Ultimate attribution error

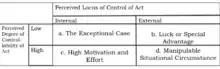
Explaining away positive behavior in outgroup members.

The ultimate attribution error is an attribution error made when making in-group and out-group attributions. The error occurs when attributions of outgroup behavior are more negative and attributions of ingroup behavior are more positive. As a cognitive bias, the error results in negative outgroup behavior being more likely to be attributed to factors internal and specific to the actor, such as personality, and to attribute positive behaviors to external factors, such as the context the behavior is exhibited in. The opposite effect is seen for in-group members as they are more likely to attribute their positive acts to dispositional factors, and their negative acts to situational factors. Also, in-group members will 'explain away' out-group success to external factors such as luck or circumstance. The bias reinforces negative stereotypes and prejudice about the out-group and favouritism of the ingroup through positive stereotypes. The Ultimate attribution error is an example of a cognitive bias that shows cross cultural differences, showing up more strongly for individuals in Western cultures than Eastern Cultures.